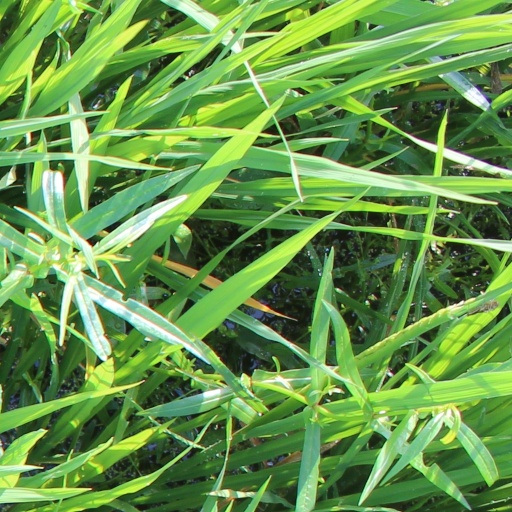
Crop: rice